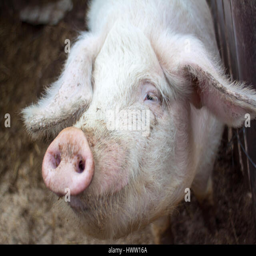
a large pig 's head close - up on a pig farm